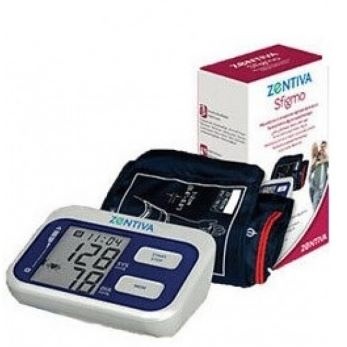
Zentiva Sfigmo Braccio
Scheda descrittiva Zentiva Sfigmo misuratore di pressione automatico digitale da braccio Descrizione Zentiva sfigmo un misuratore di pressione automatico, semplice ed innovativo. Intuitivo nella misurazione e semplice da utilizzare. Pochi tasti per una misurazione chiara e rapida. Con indicatore di battiti irregolari. Calcola automaticamente la media delle ultime 3 rilevazioni. Registra in memoria i risultati dei tuoi ultimi 60 controlli per 2 persone. Formato Confezione da un pezzo.
Brand: ZENTIVA ITALIA Srl
Category: Health & Beauty > Health Care > Biometric Monitors > Blood Pressure Monitors